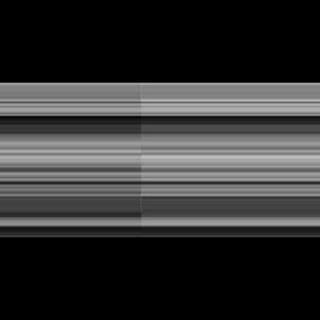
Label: sugarcane_red_rot